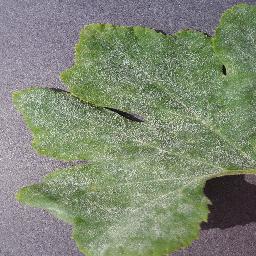
Label: Squash___Powdery_mildew